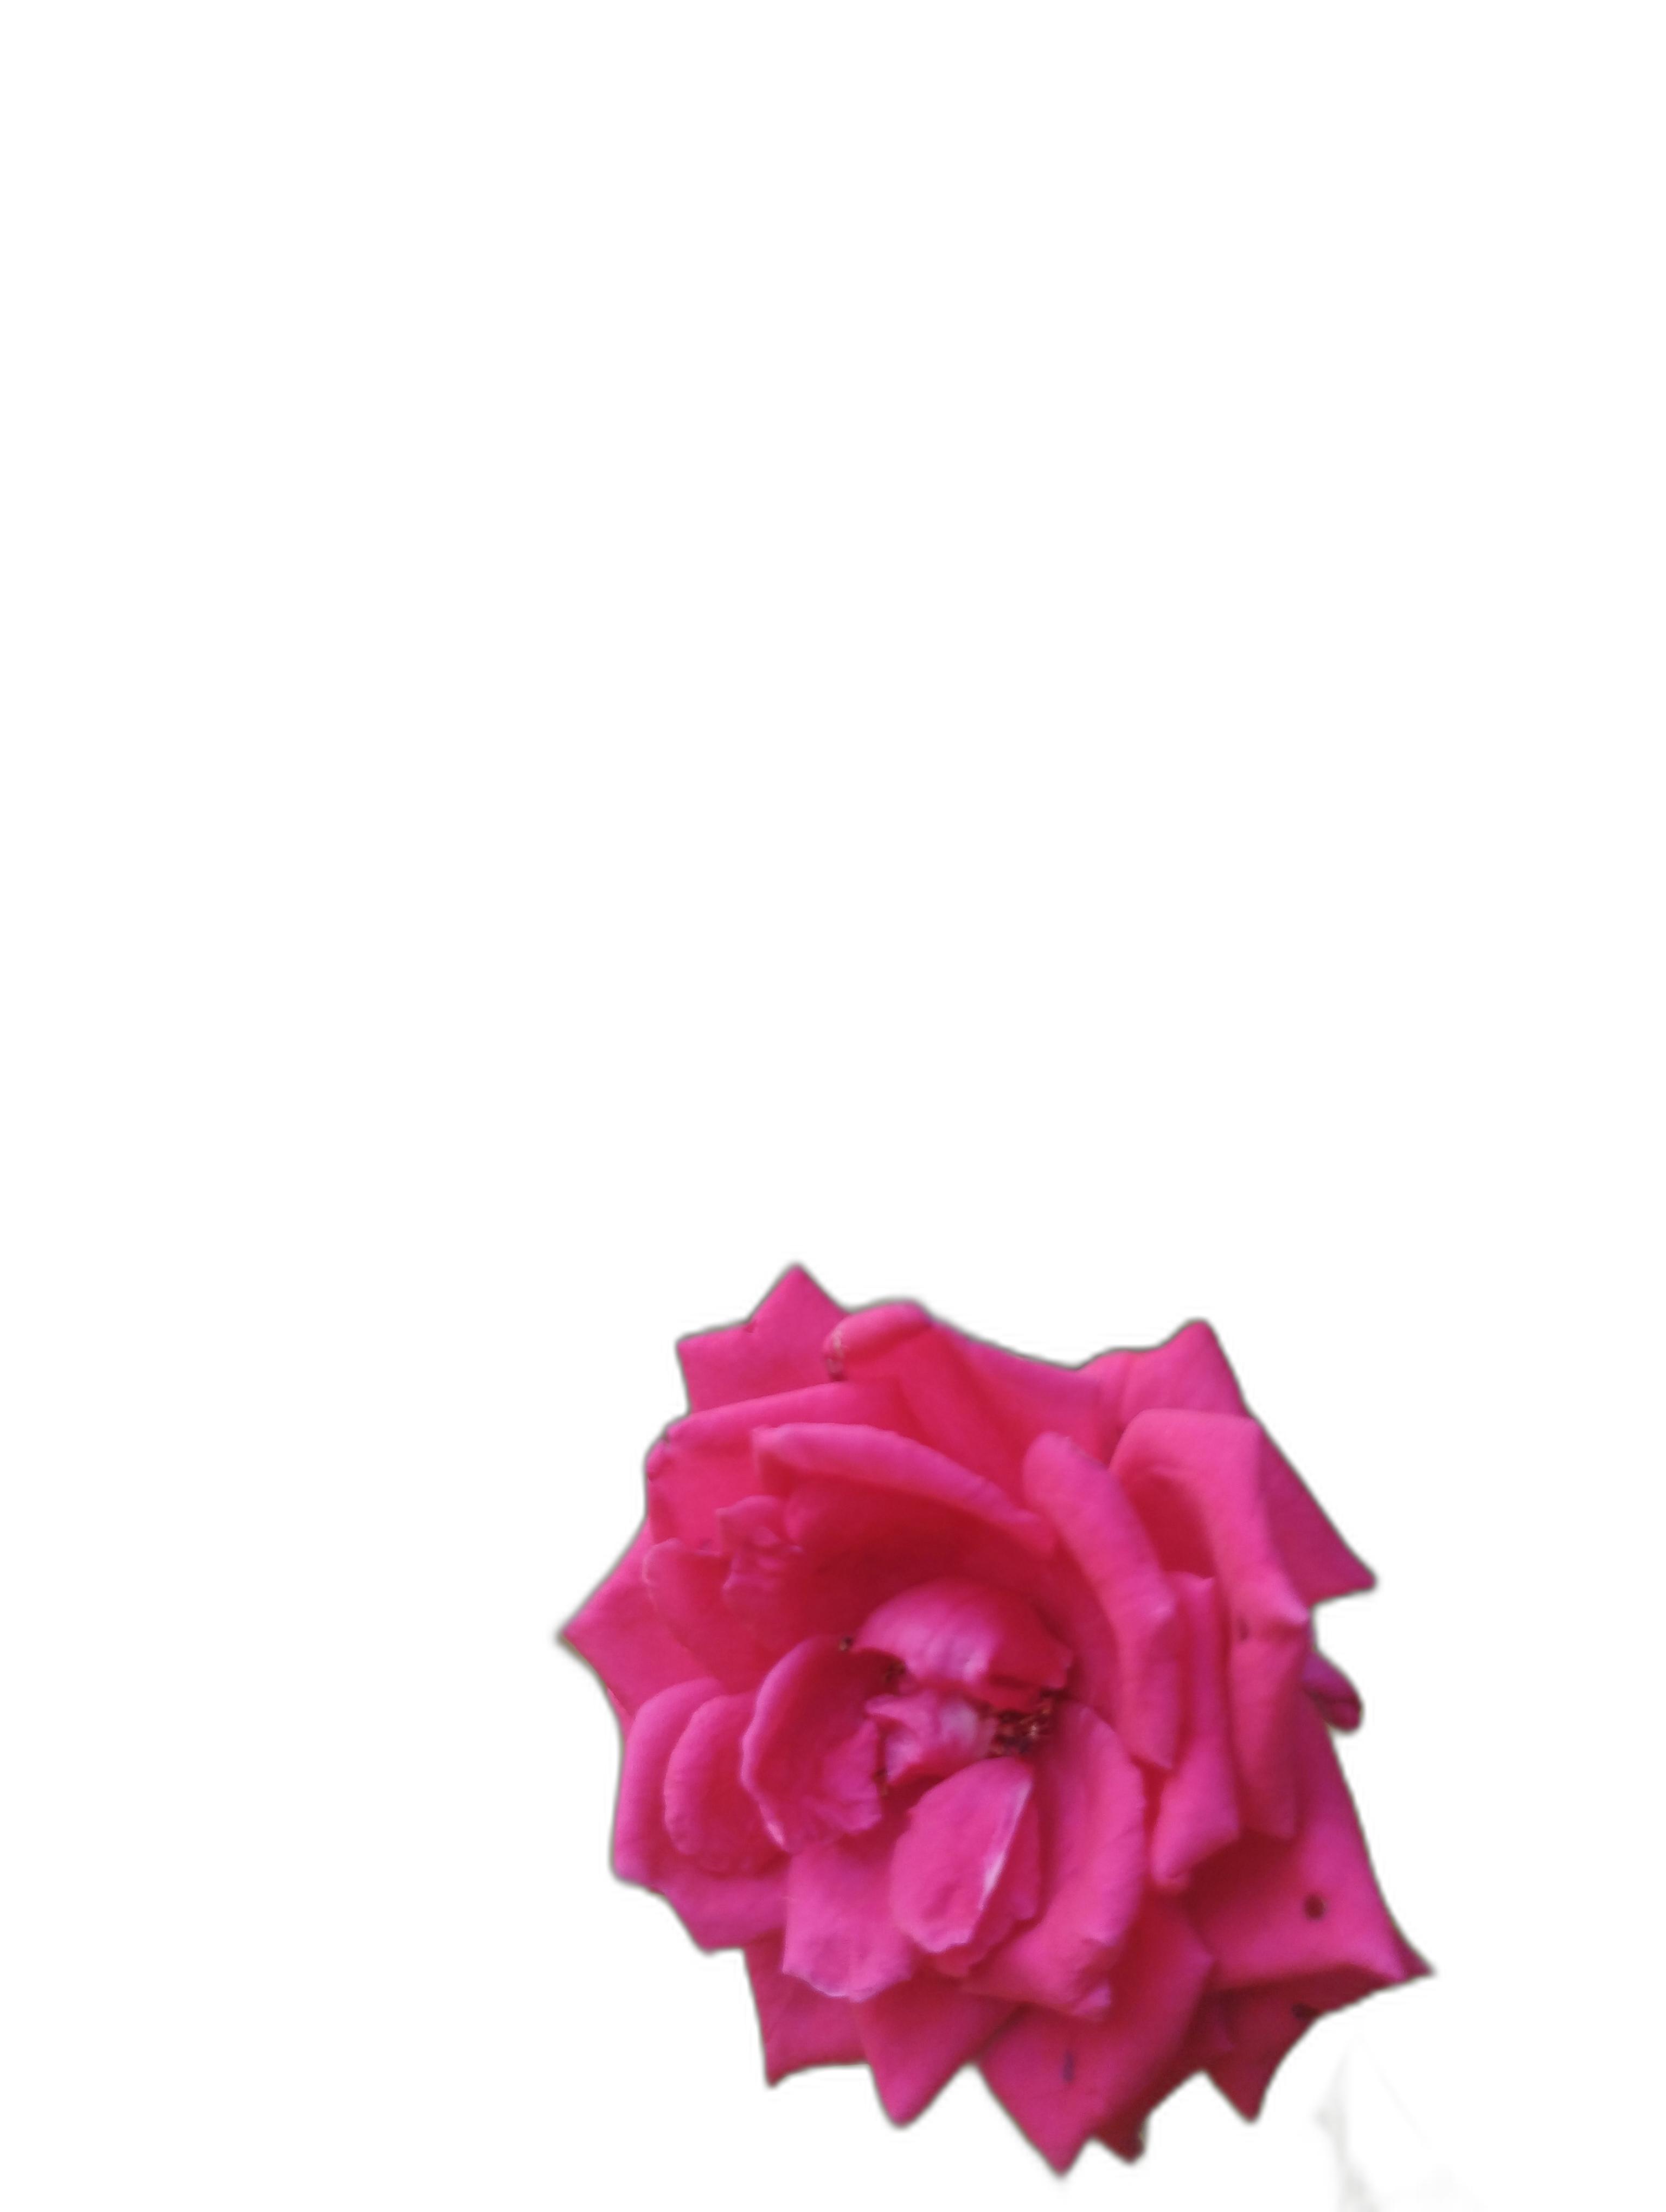
Label: Rose